Cortinarius delibutus

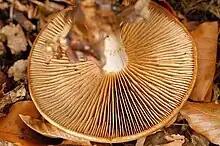
Gills in mature individuals are cinnamon-colored.

The cap is in diameter, initially pale yellow then darker as it matures, and sandy in the middle. It has a campanulate (like a bell) to convex shape, later becoming flattened, with a very blunt umbo. The cap is fleshy in the center, but becomes thinner towards the margin. Its surface is smooth and sticky, but eventually becomes covered with silky fibers. The gills are crowded together, broad, adnexed, and slightly emarginate (notched) at the stem. They are bluish when young, later turning cinnamon as the spores mature. The stem is long and about thick, measuring up to thick in the swollen part of the base. It is quite flexible, faintly bluish at the top when young, white when mature with a faint tinge of yellow, smooth, sticky or shiny, and with a cortina at the top forming an annular zone. It is narrower at the apex and usually clavately thickened at the base, stuffed, then hollow. The flesh is white, then slightly yellowish, soft, with mild taste, sometimes slightly bitter when mature, with no distinguishable odor. The mushroom is inedible.